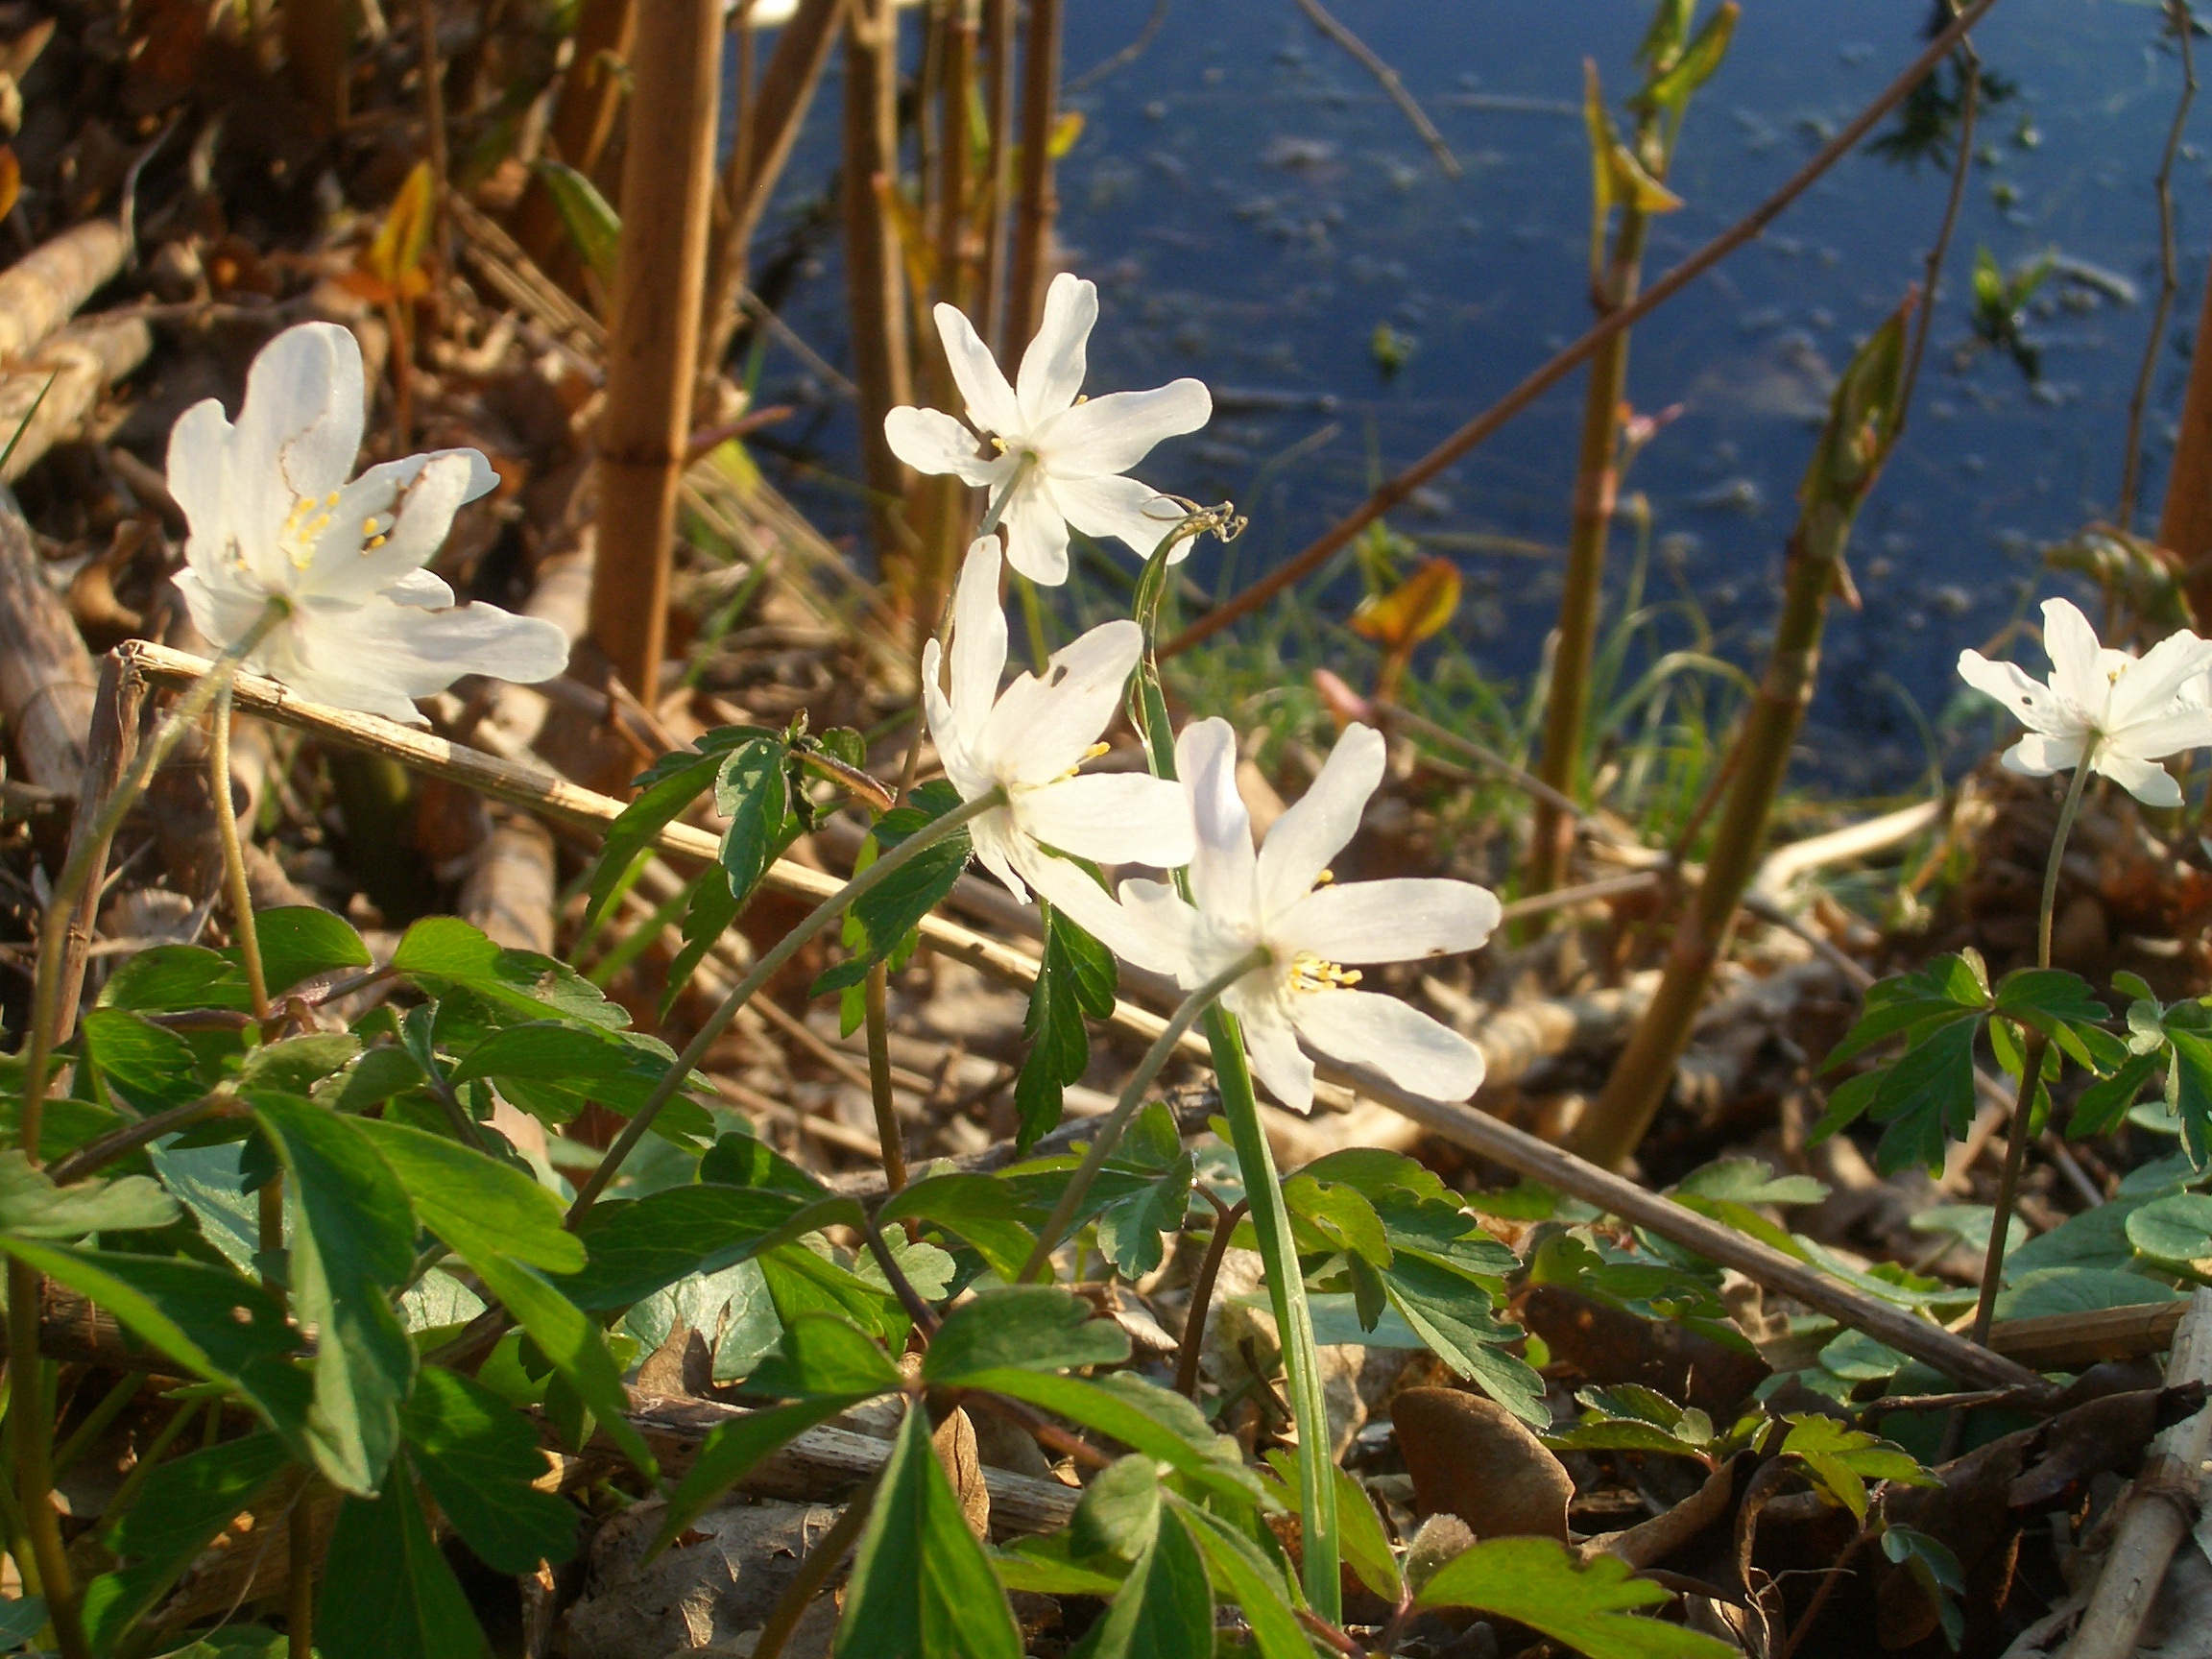
landscape, tree, water, nature, blossom, plant, flower, lake, spring, botany, flora, wildflower, bank, resort, shrub, white blossom, flowering plant, edge of the forest, land plant, fawn lily